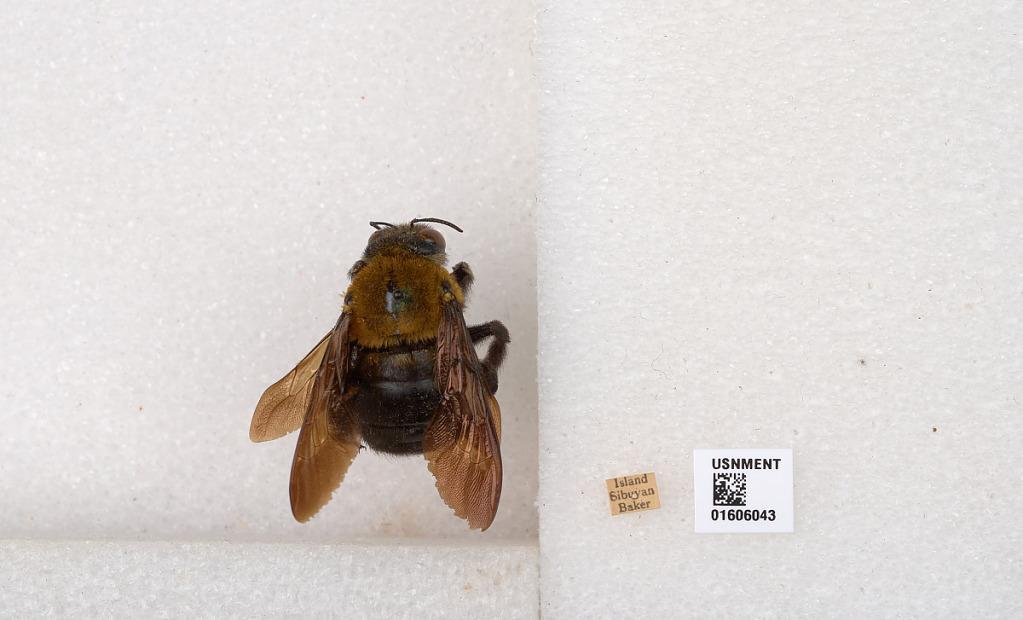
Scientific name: Xylocopa (Koptortosoma) cuernosensis (Cockerell)
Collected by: Baker
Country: Philippines
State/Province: Mimaropa
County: Rombion
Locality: Island Sibuyan
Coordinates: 12.3869, 122.561